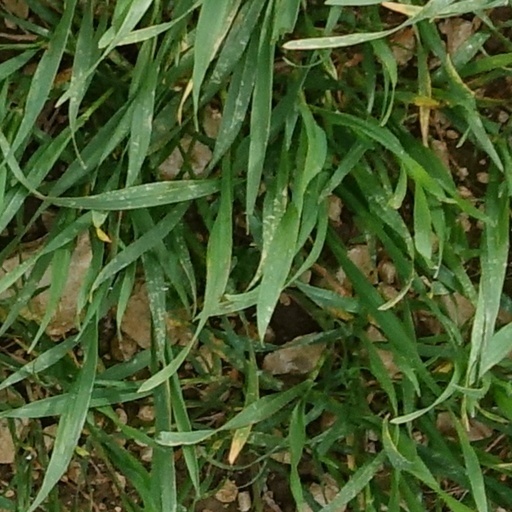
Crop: wheat